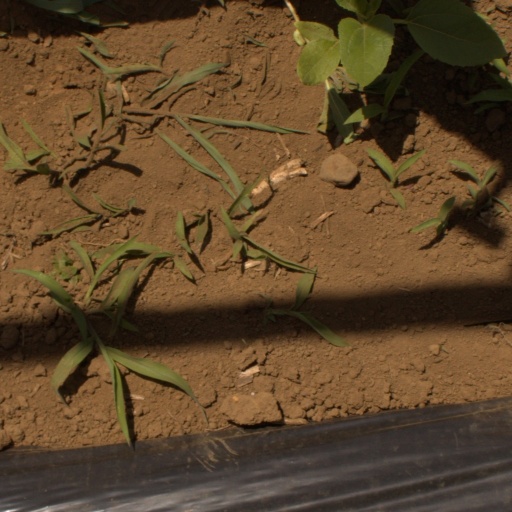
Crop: Jerusalem artichoke